Warcraft Adventures: Lord of the Clans

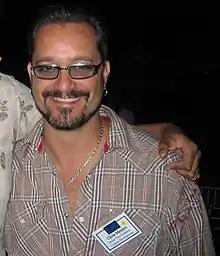
Blizzard Entertainment's Chris Metzen served as the writer for "Warcraft Adventures: Lord of the Clans".

In the second half of 1996, Blizzard Entertainment's Allen Adham stated that his company was "looking into the possibilities of doing more with the orcs and humans, which includes non-game types of enterprises, but there's nothing in the works at the moment." "Warcraft Adventures: Lord of the Clans" was ultimately conceived at Blizzard late that year, around "four or five months" after the release of "" in May 1996, according to producer Bill Roper. The team's inspiration for the project was a proposal by Capitol Multimedia, a subsidiary of Blizzard parent Davidson & Associates, to use the "Warcraft" license for a graphic adventure game. Blizzard was introduced to the game development and animation studio Animation Magic, purchased by Capitol in 1995, and was impressed by its art department. The studio had previously produced titles including the "Magic Tales" series for Davidson, as well as the "Legend of Zelda" games for the CD-i game console. Roper noted that the company's work "totally reminded us of all of those adventure games we loved playing", and Blizzard chose to co-develop the game with the team.